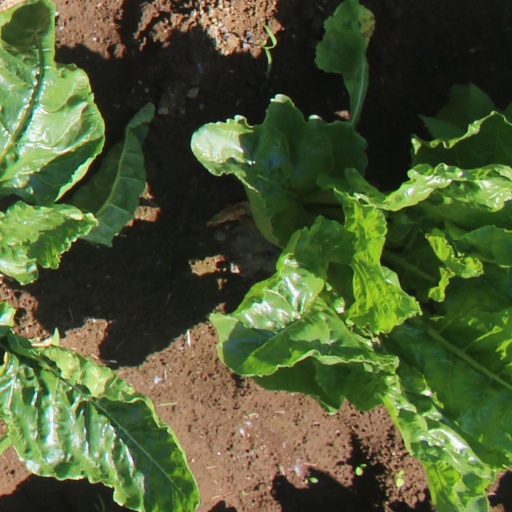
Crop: sugar beet